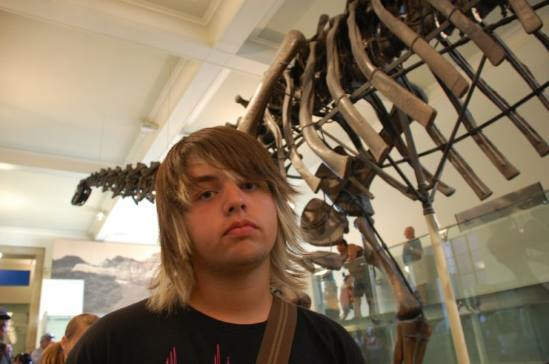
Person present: Yes